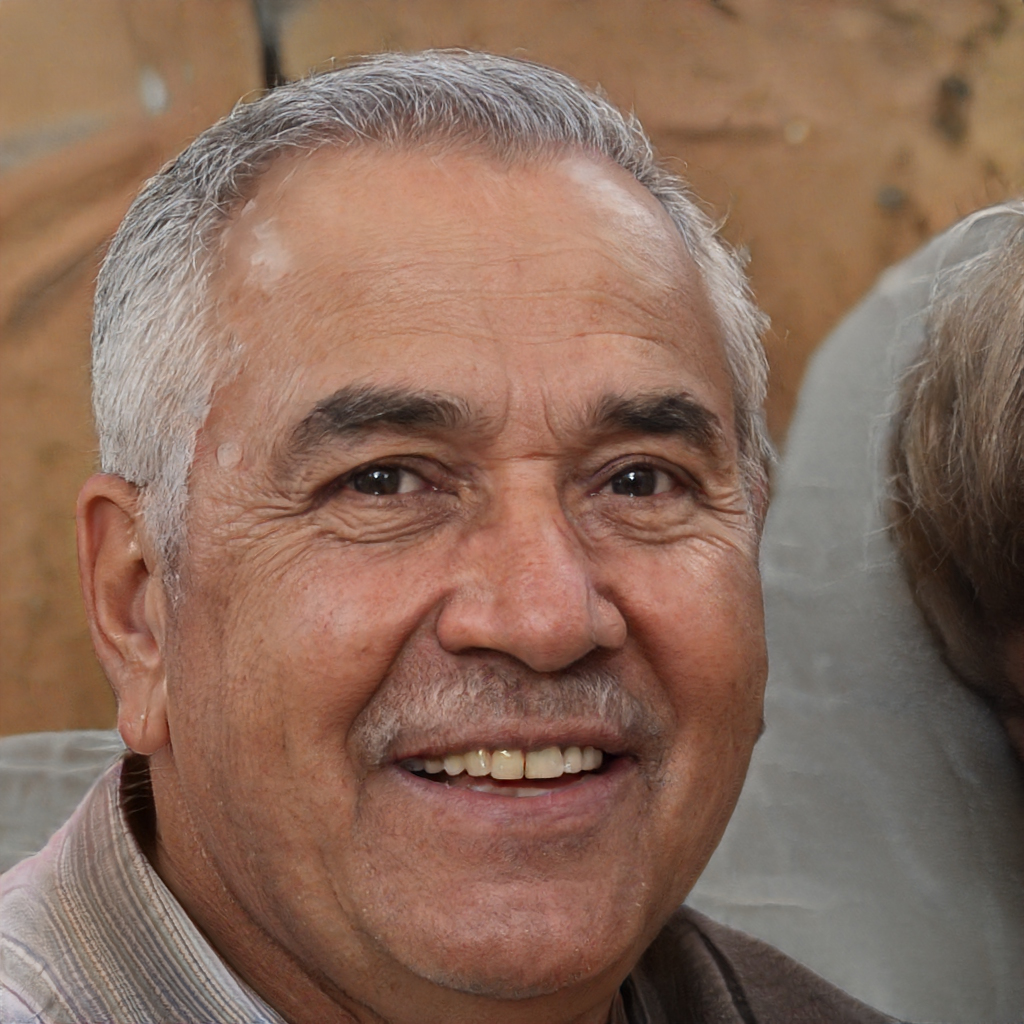
Gender: Male